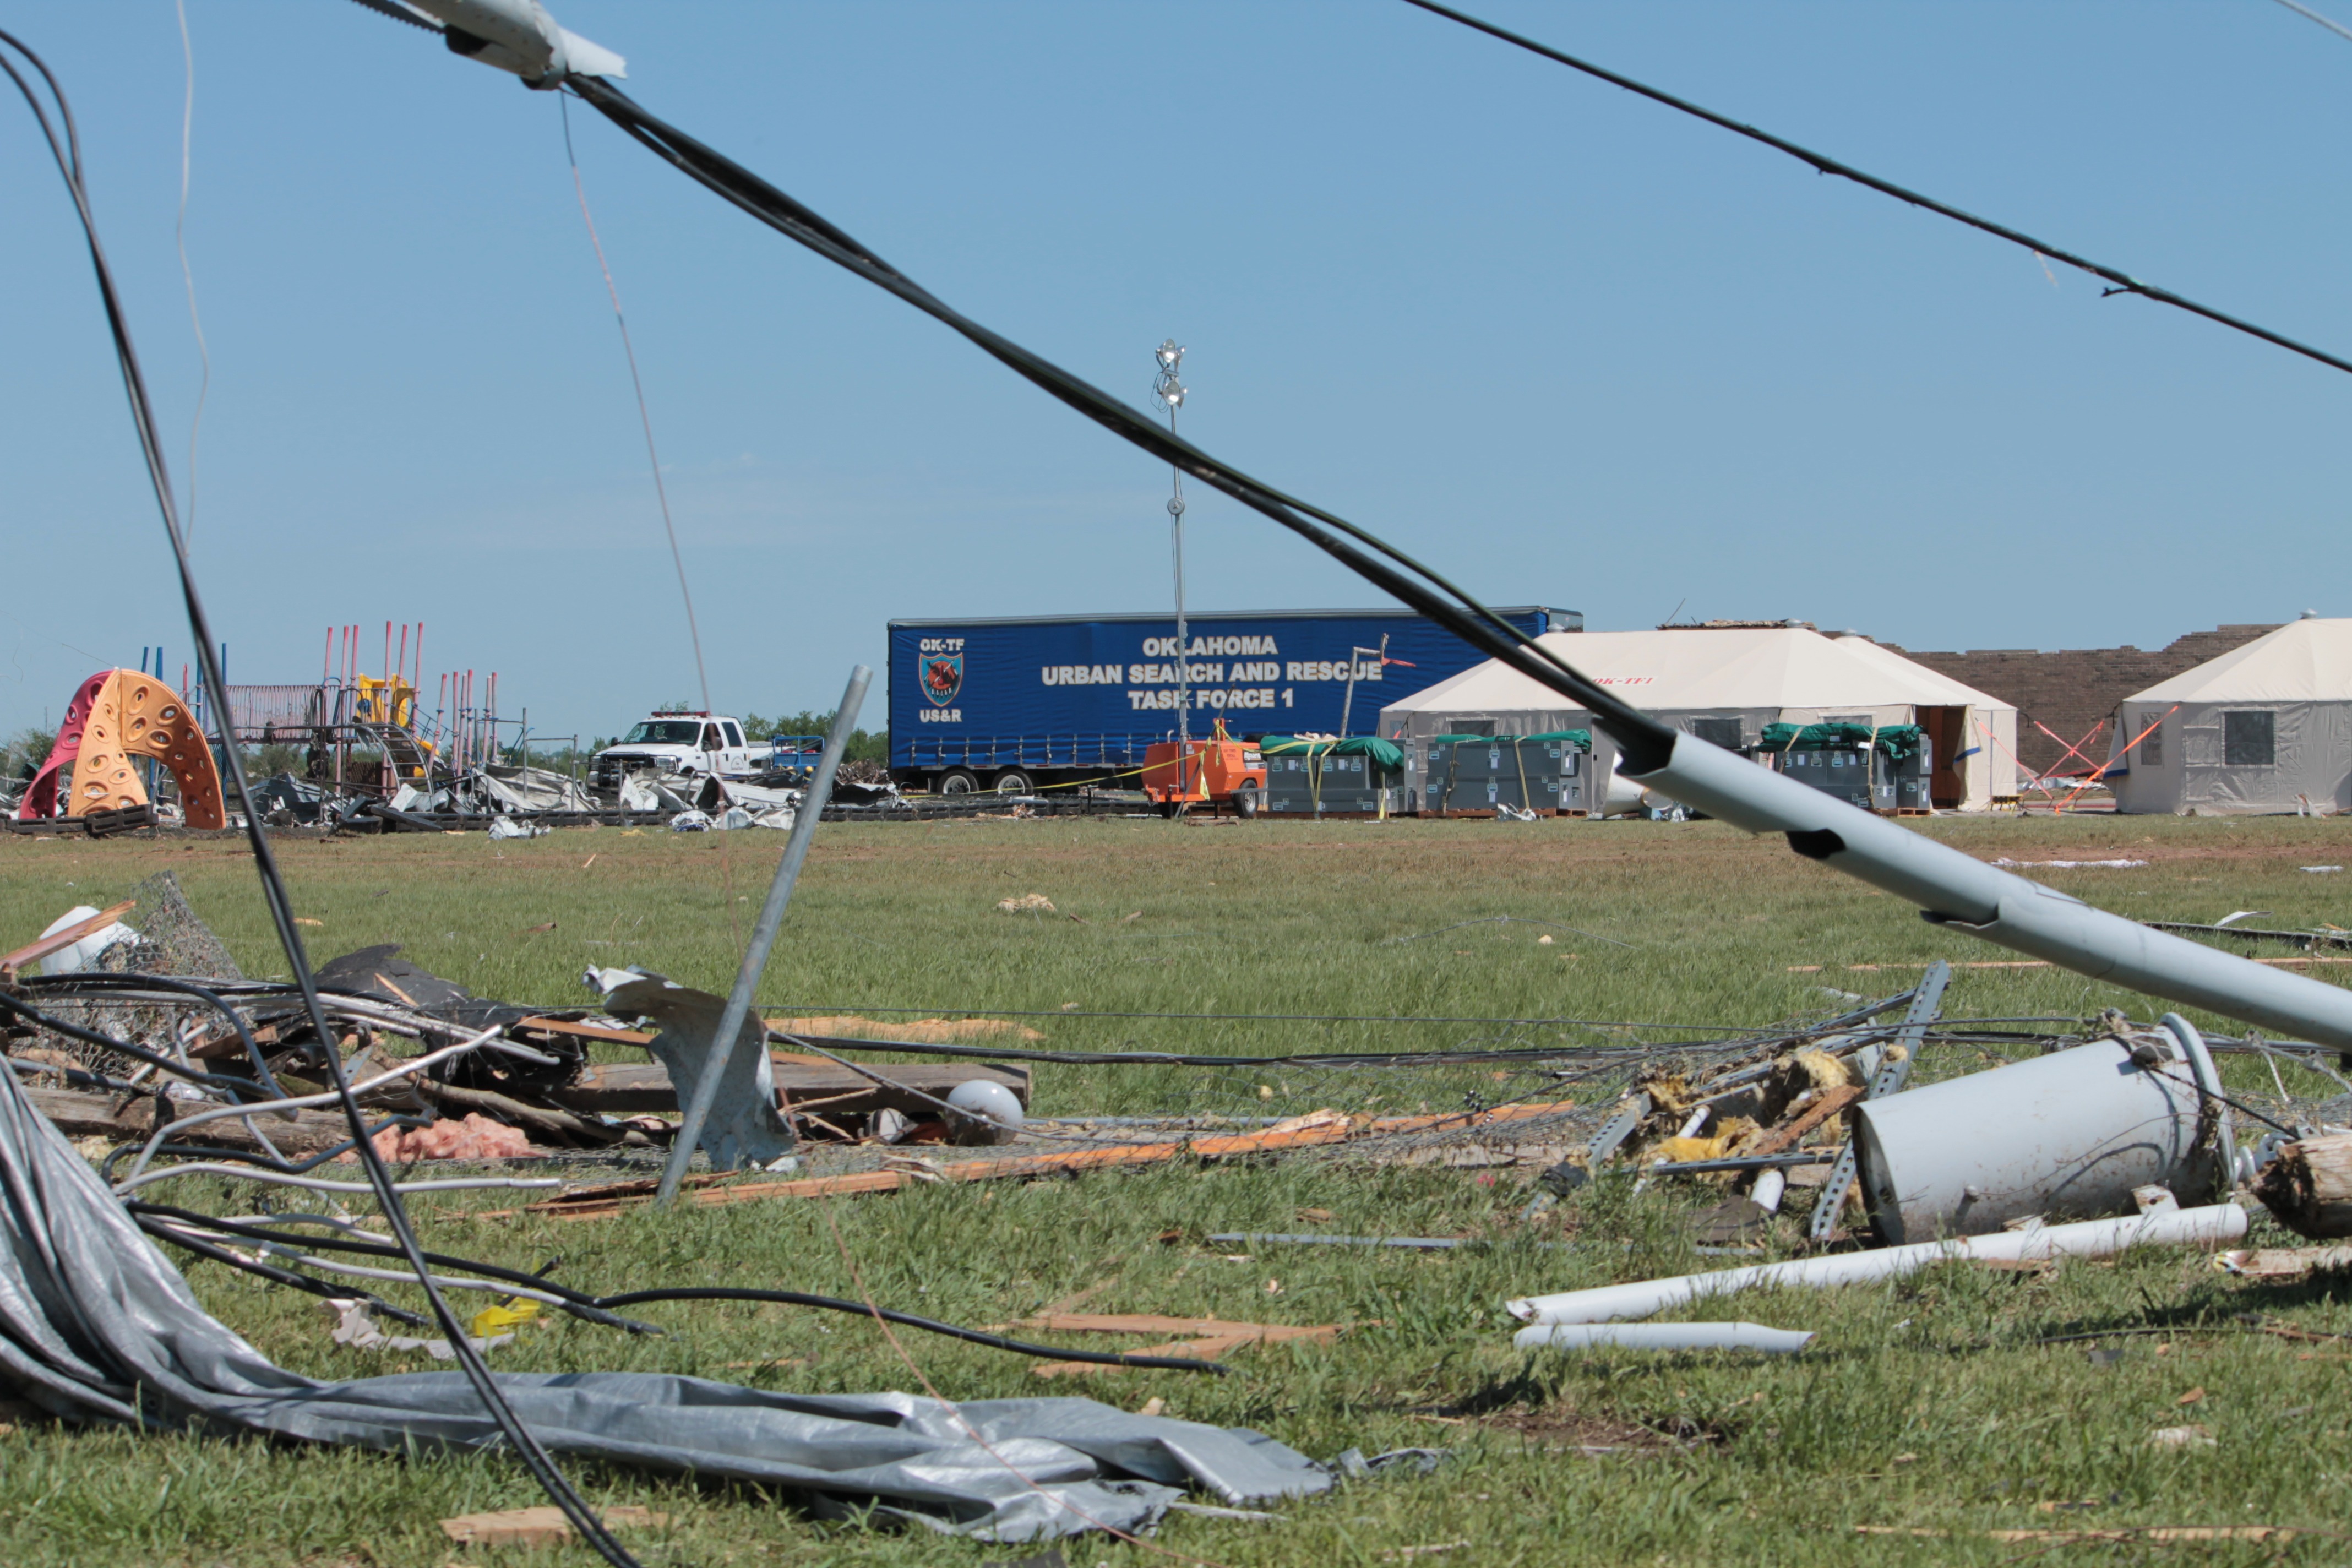
wind, aircraft, vehicle, aviation, mast, ruin, helicopter, destroyed, tornado, natural disaster, disaster, destruction, oklahoma, moore, devastation, rescue, recovery, command, atmosphere of earth, briarwood school